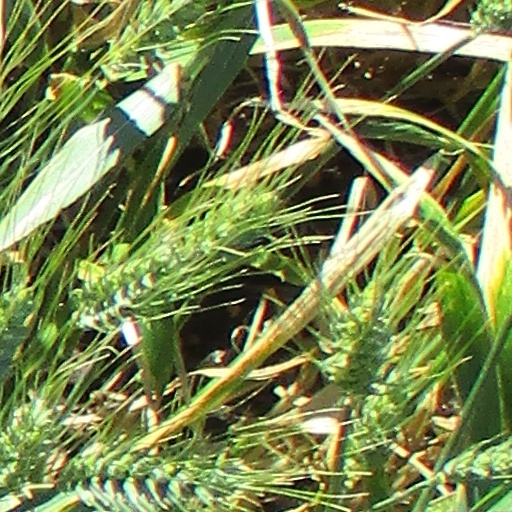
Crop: wheat